Nichi-Ran jiten

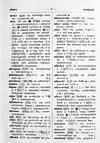
sample page

The dictionary contains about 33,800 entries. The entries are alphabetical and spelled in a version of modified Hepburn. Van de Stadt deviated from current usage of modified Hepburn by not using the apostrophe to indicate the long "n" (ん) before a vowel. Sometimes he ignored the special case of ん, other times he used a hyphen (for example, he spelled "kon'ya" for 今夜 but "kon-yaku" for 婚約).